Paton and Hannah Wilson House

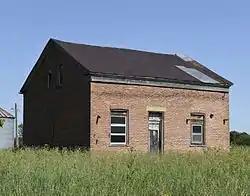

The Paton and Hannah Wilson House is a historic building located north of Salem, Iowa, United States. Built by 1839, this single story Greek Revival is one of the oldest brick residences in Salem Township. Paton, or Payton, served in both the Iowa territorial legislature (1840-1842) and the Iowa state legislature (1850-1852). He advocated for the rights of all people, including citizens of color. Hannah was a charter member of Salem Monthly Meeting (Quakers). The Wilson's estate sold the house to Reuben and Abigail Hallowell in 1875, and their descendants continued to own it into the 21st century. The house was listed on the National Register of Historic Places in 2010.